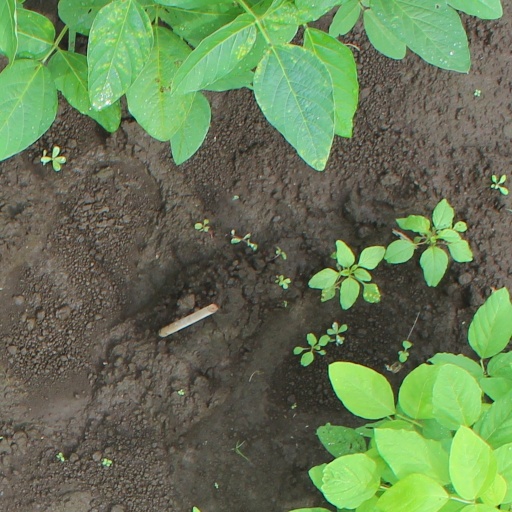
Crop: soybean